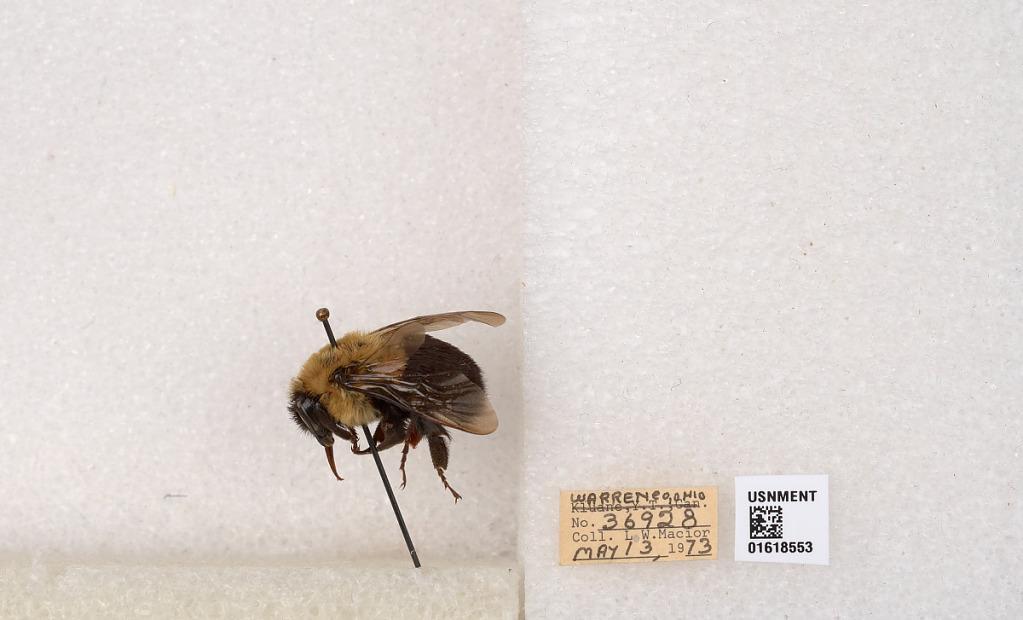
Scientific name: Bombus impatiens Cresson
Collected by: L. Macior
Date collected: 1973-5-13
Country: United States
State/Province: Ohio
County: Warren
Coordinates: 39.4276, -84.1668